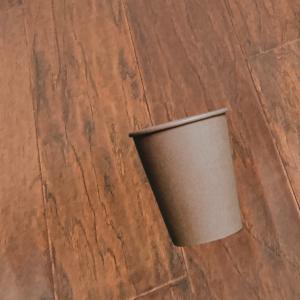
Label: cups